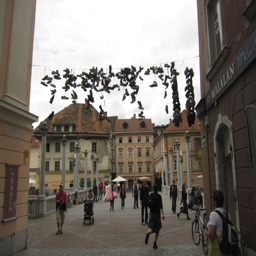
shoes hanging on a wire in old city